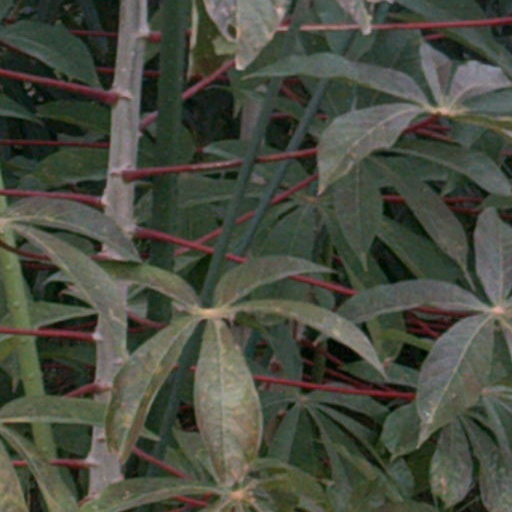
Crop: cassava